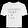
Label: T - shirt / top